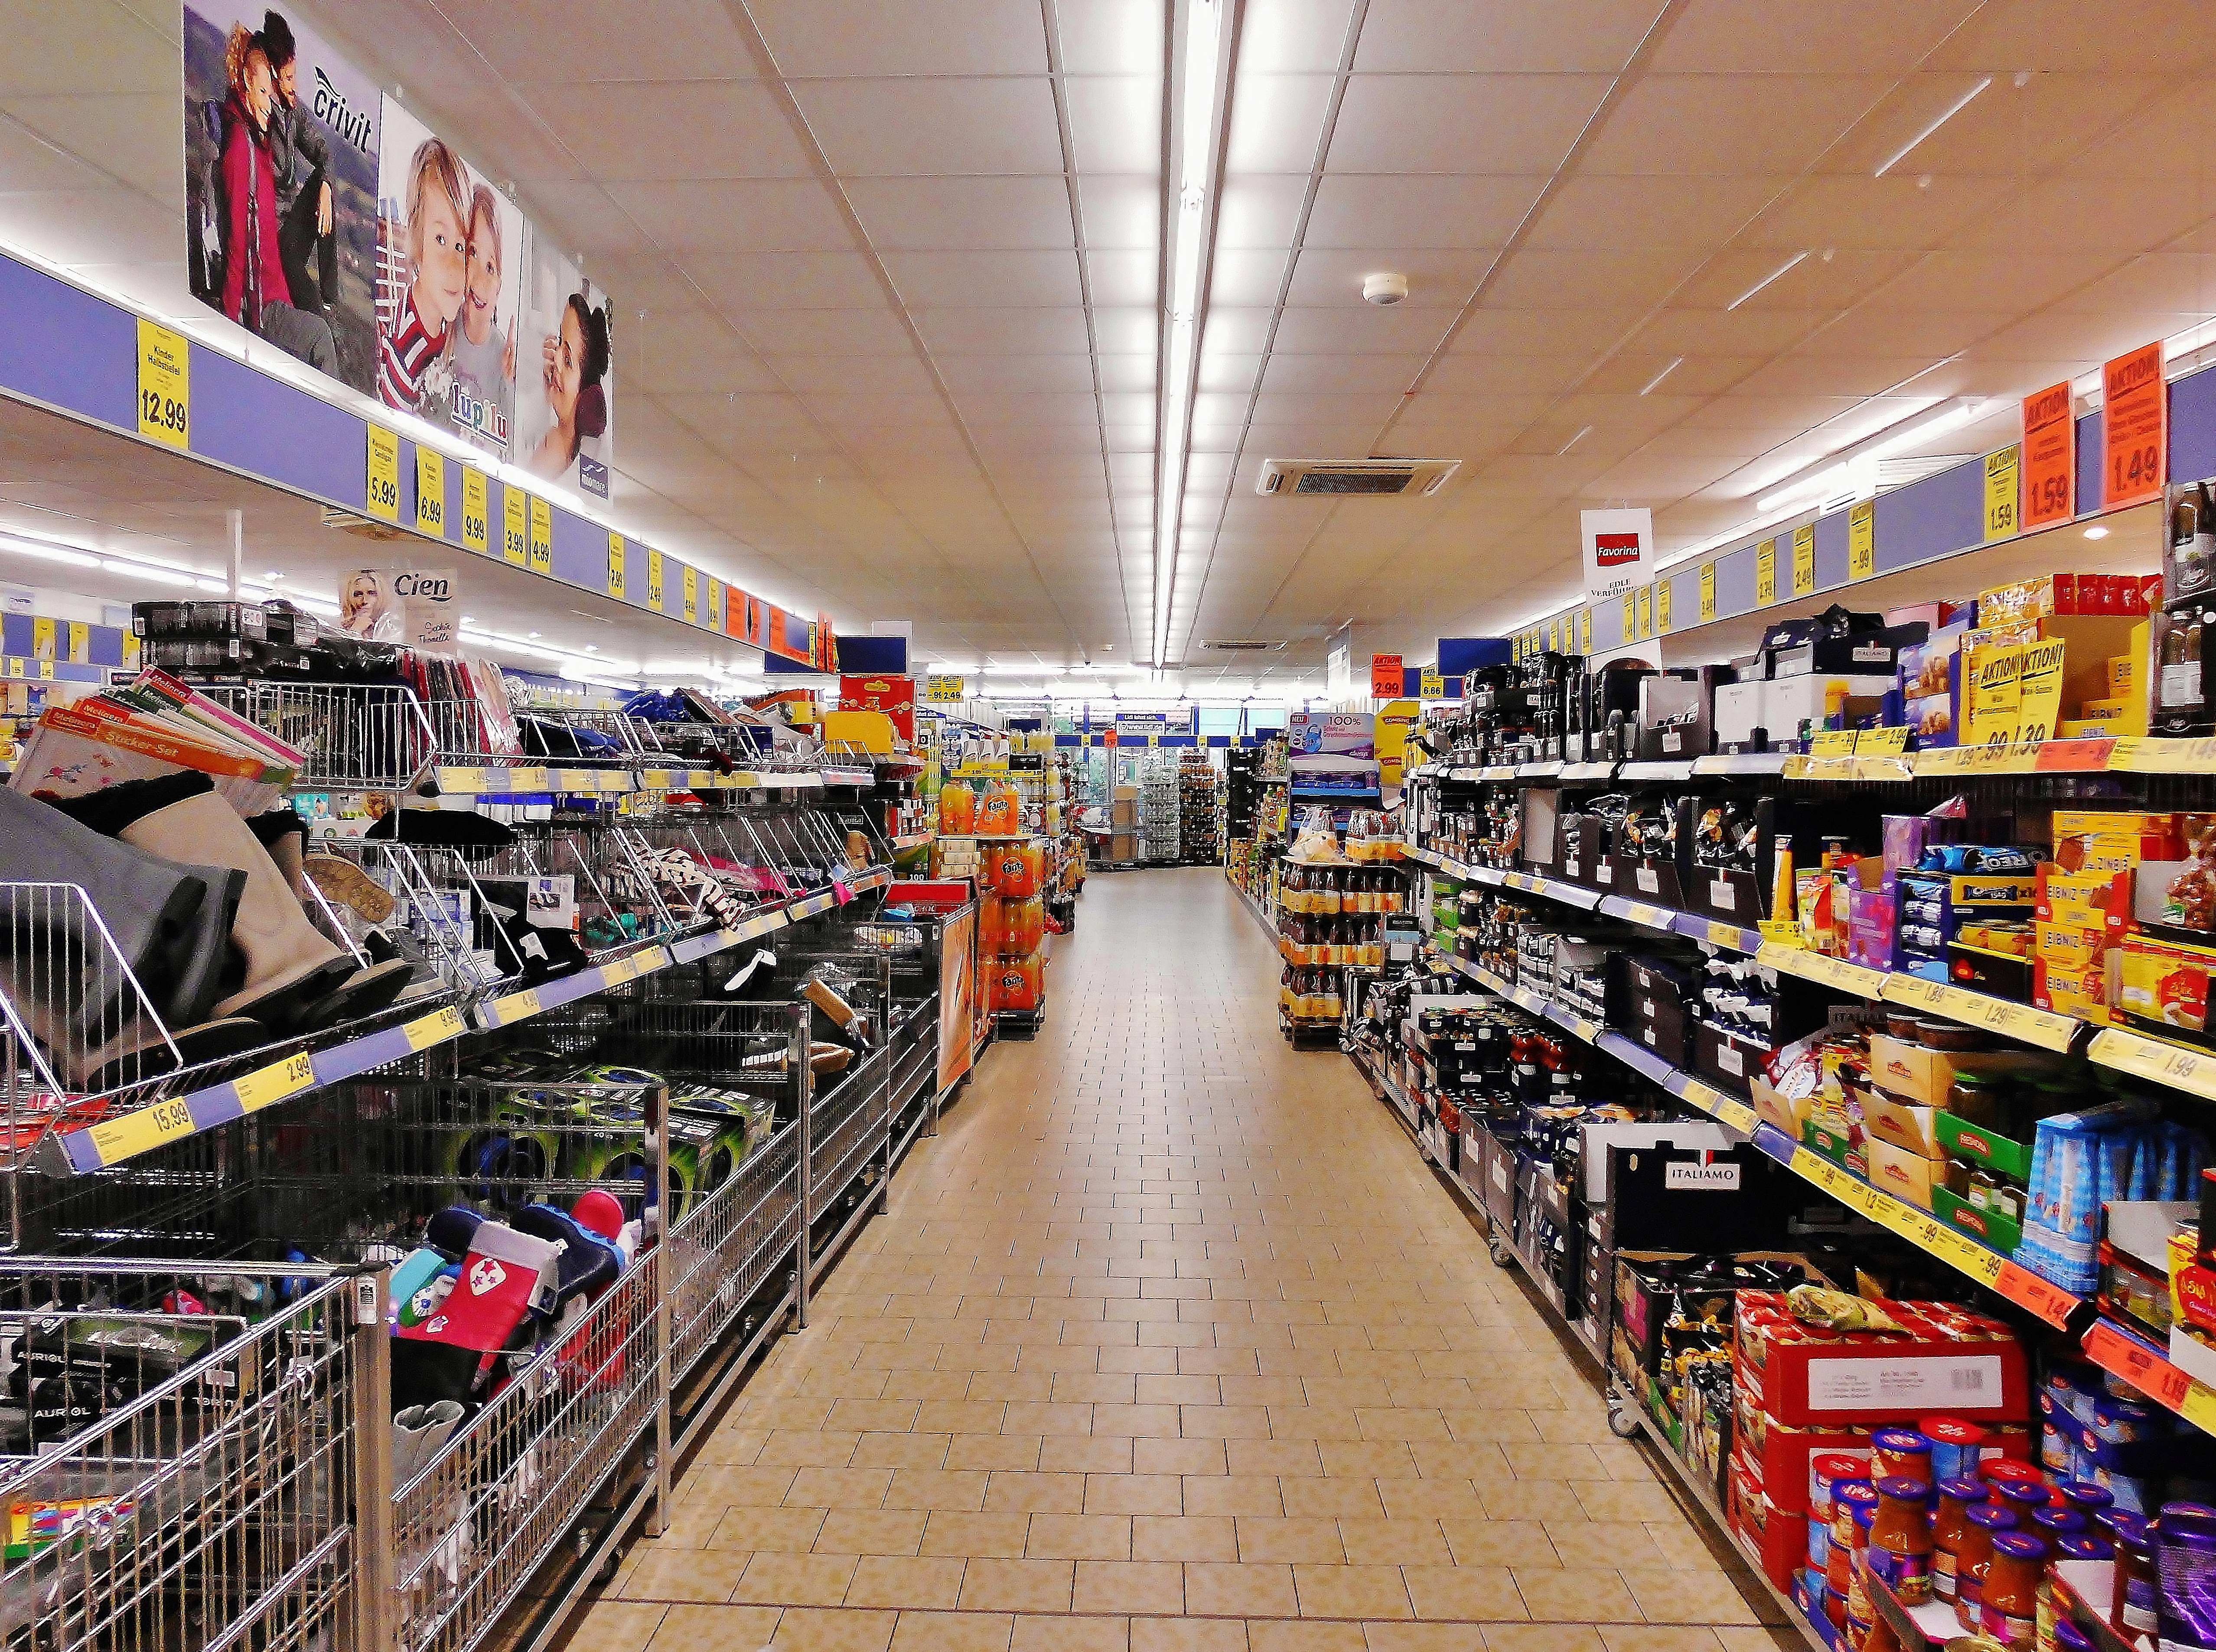
building, shopping, aisle, shelves, supermarket, grocery store, retail, were offered, convenience store, regal road, market shelves, purchase market, sb market